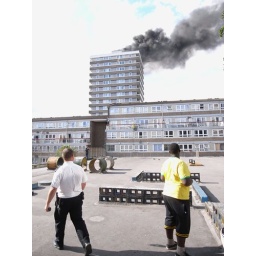
Kingston Fire - policeman and boy in yellow